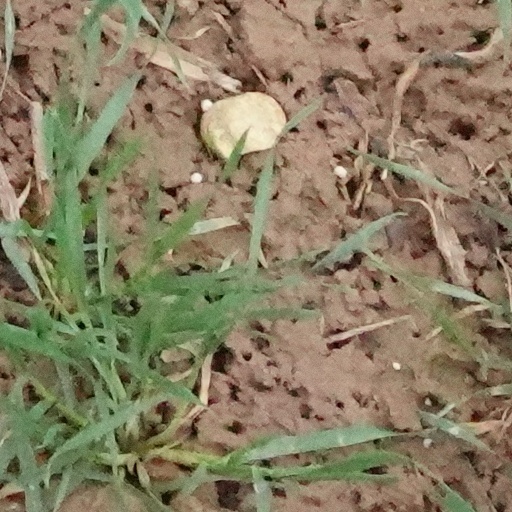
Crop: wheat